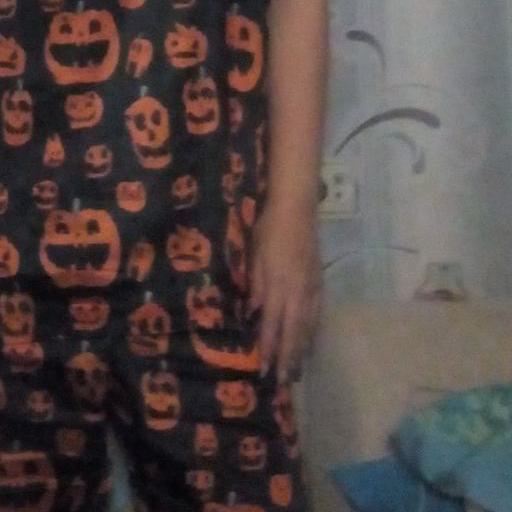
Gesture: no_gesture